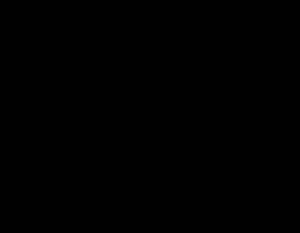
Les lipides constituent la matière grasse des êtres vivants. Ce sont des molécules hydrophobes ou amphiphiles — molécules hydrophobes possédant un domaine hydrophile — très diversifiées, comprenant entre autres les graisses, les cires, les stérols, les vitamines liposolubles, les mono-, di- et triglycérides, ou encore les phospholipides.